Gauntlet track

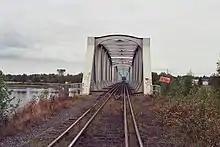
The Torne River Railway Bridge between Sweden and Finland, with guard rails between dual gauge gauntlet track

At the border with Sweden where the Torne separates the cities of Tornio, Finland and Haparanda, Sweden, a two-kilometre section of dual gauge track uses a gauntlet configuration because the gauge used in Finland and used in Sweden are too close for a common rail to be shared. The link, which opened in 1919 with the completion of the Torne River Railway Bridge, is complemented by a marshalling yard at each end, an arrangement that allows trains from either country to stop in the other for freight to be transferred to trains of the local gauge.